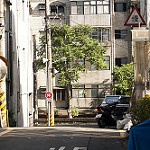
Label: street